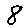
Label: 8